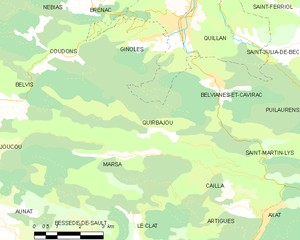
Carte des communes françaises: Quirbajou